Slocan Valley

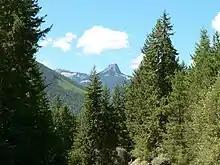
Sacred to Sinixt people, Frog Mountain, Slocan Valley.

The valley is definitely home to the villages of Slocan, Silverton, and New Denver, as well as the unincorporated communities of Crescent Valley, Slocan Park, Passmore, Vallican, Winlaw, Appledale, Perry Siding, Lemon Creek, Rosebery, and Hills.